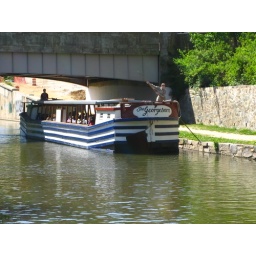
Two women in period dress steer the boat down the canal.